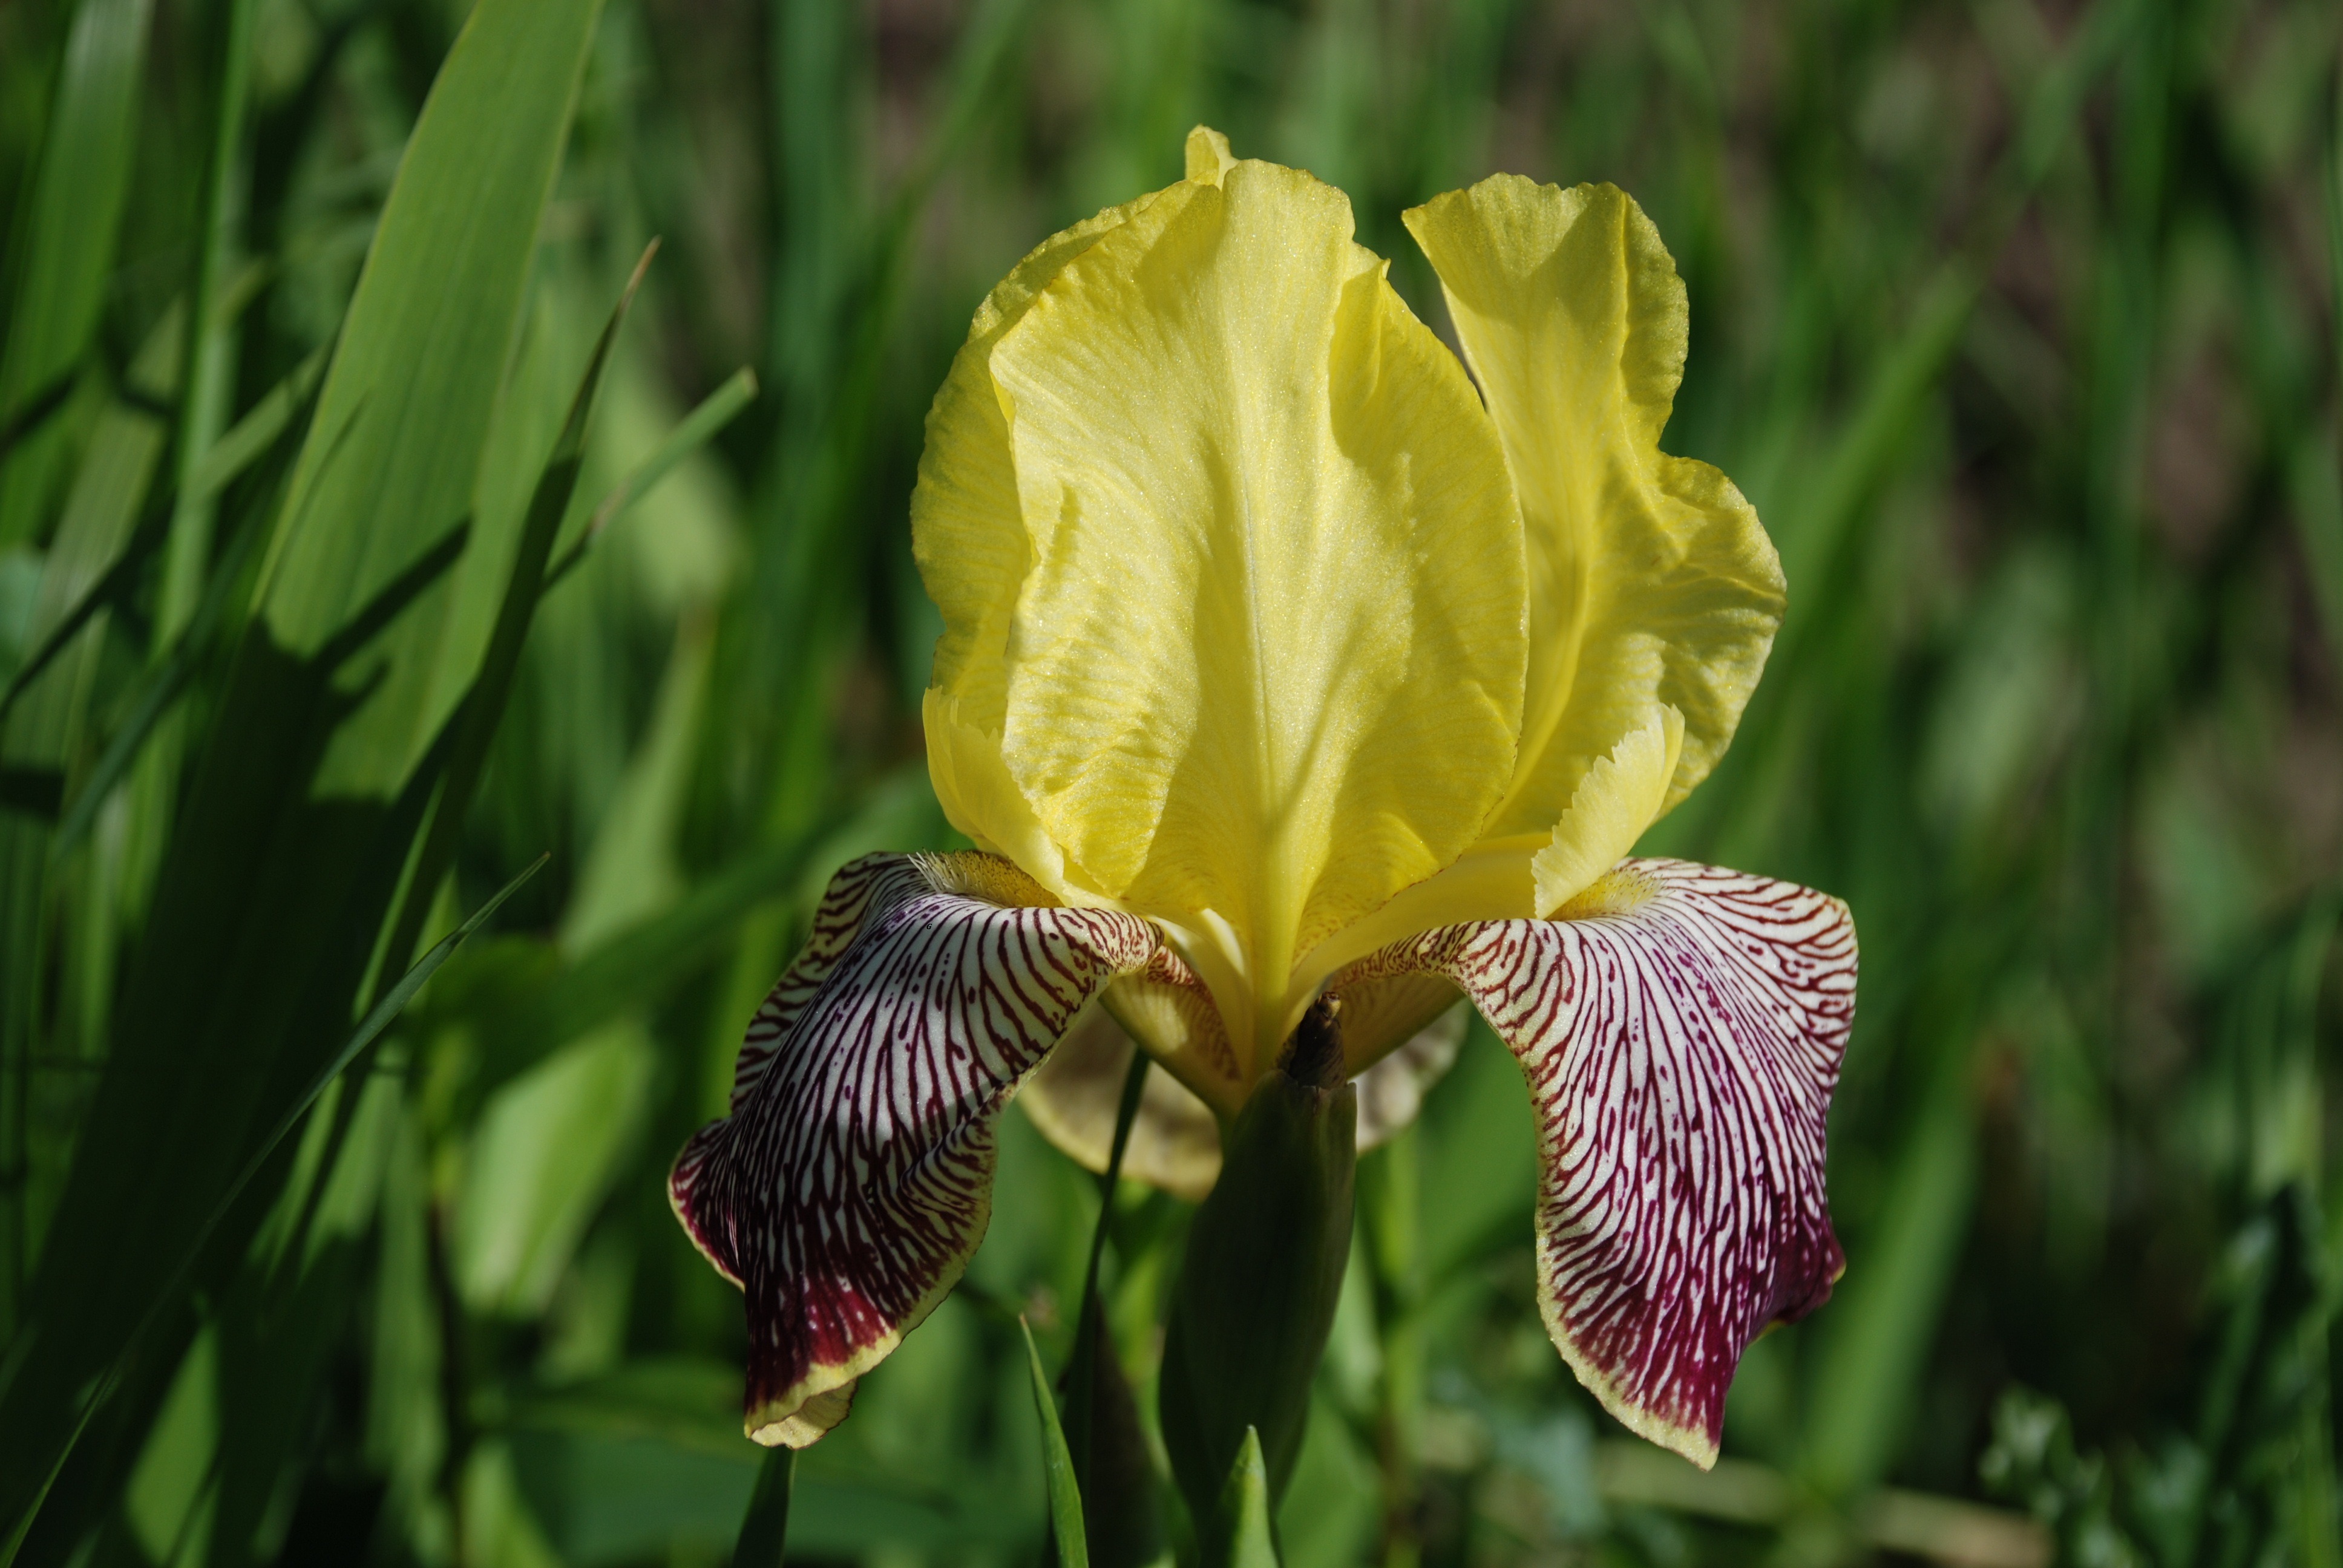
nature, plant, leaf, flower, purple, petal, summer, green, macro, botany, yellow, flora, wildflower, flowers, background, iris, eye, beautiful, detail, lily, macro photography, flowering plant, plant stem, land plant, iris family